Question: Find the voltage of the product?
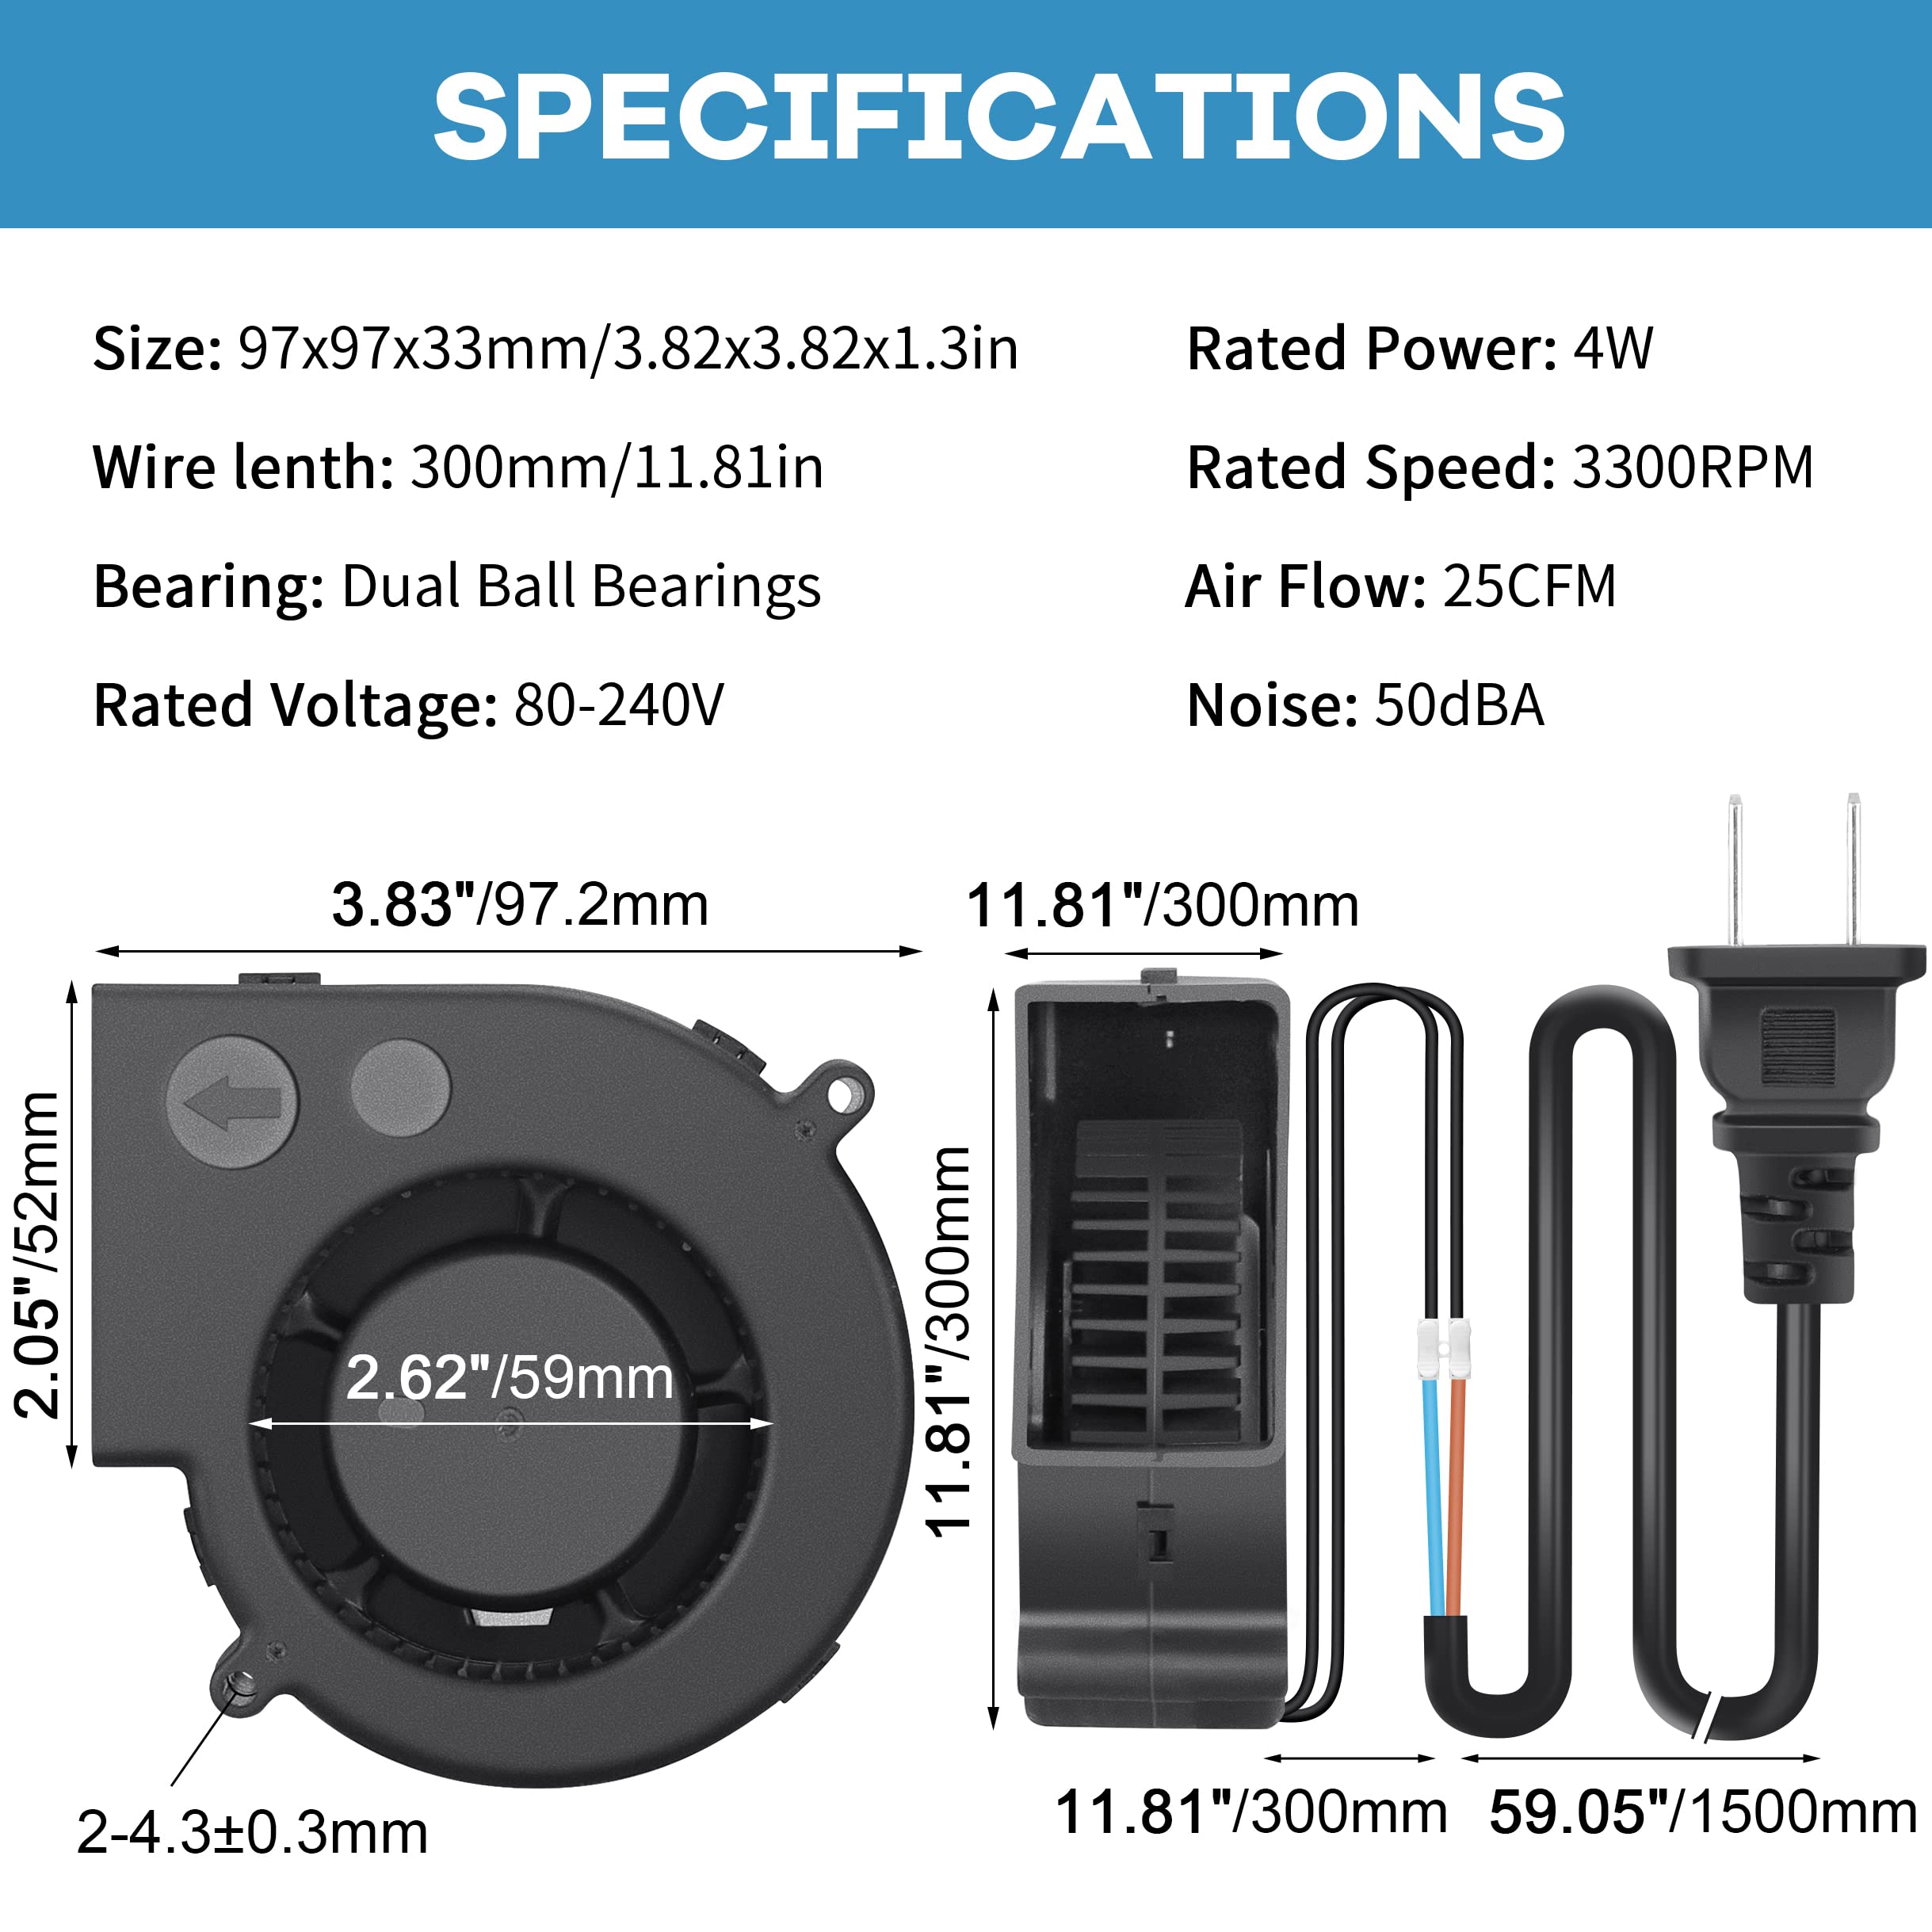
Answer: [80.0, 240.0] volt